Vinnaithaandi Varuvaayaa

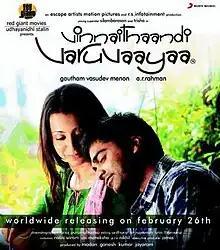
Theatrical release poster

Vinnaithaandi Varuvaayaa is a 2010 Indian Tamil-language musical romantic drama film written and directed by Gautham Vasudev Menon, starring Silambarasan and Trisha. Jointly produced by Elred Kumar, Jayaraman, VTV Ganesh and P. Madan under the banner Escape Artists Motion Pictures and RS Infotainment, the film was distributed by Udhayanidhi Stalin's Red Giant Movies. The story was simultaneously shot in Telugu as "Ye Maaya Chesave", starring Naga Chaitanya and Samantha.